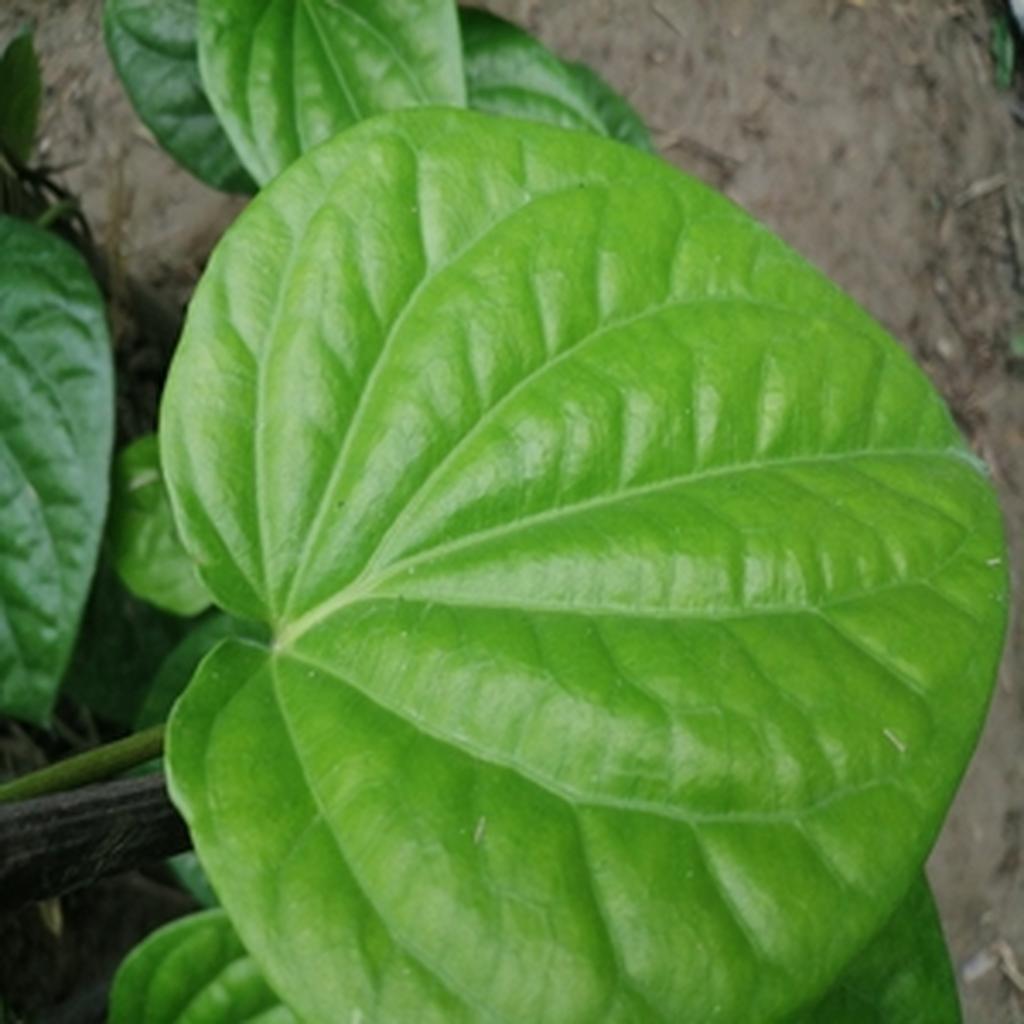
Label: Healthy_Leaf